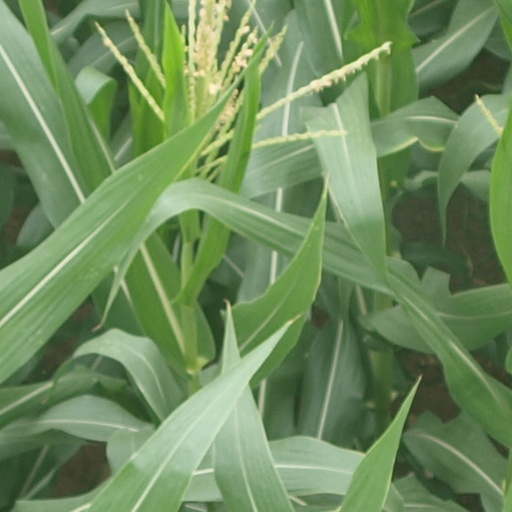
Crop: maize; corn